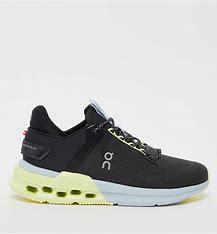
Brand: ON
Model: Cloudnova